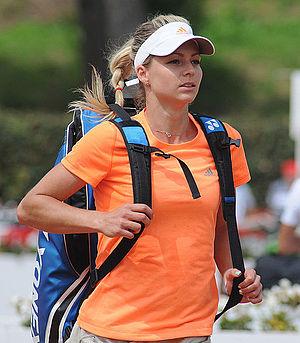
Maria Kirilenko, née le 25 janvier 1987 à Moscou, est une joueuse de tennis russe, professionnelle depuis le 7 octobre 2001.